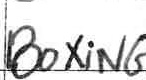
Label: boxing